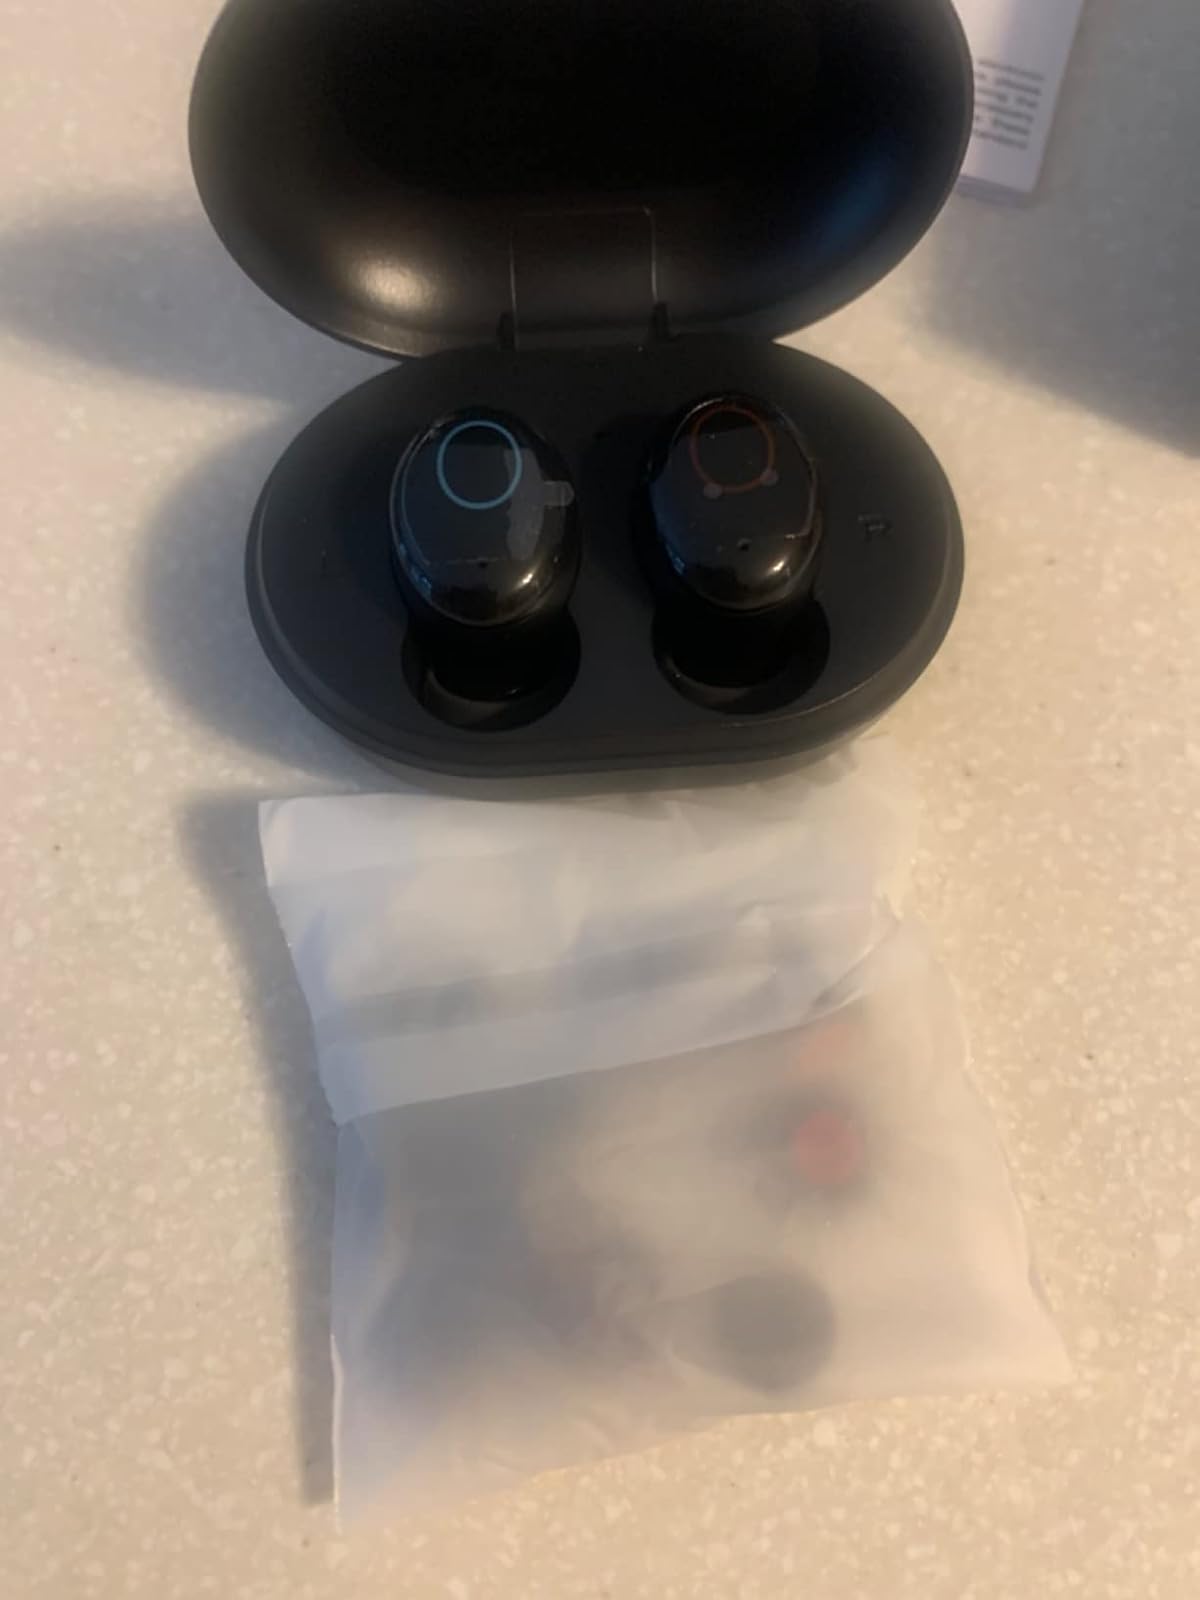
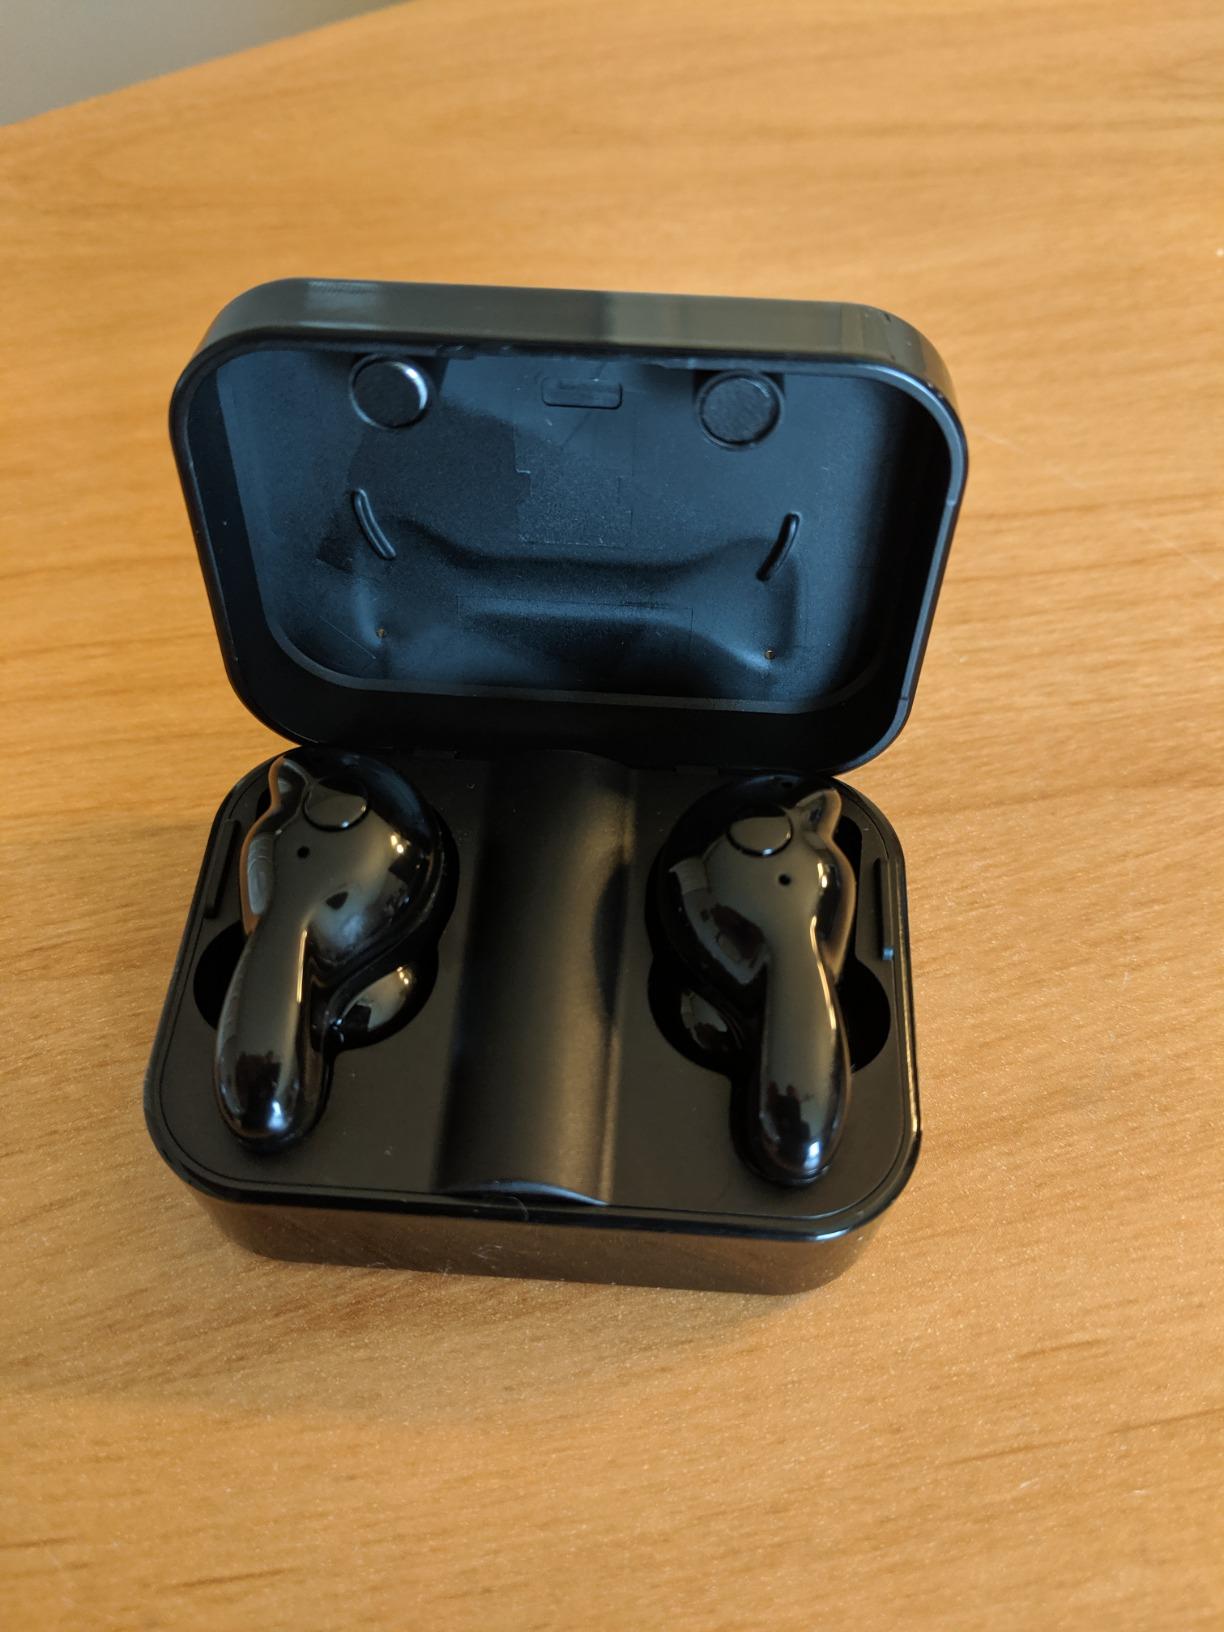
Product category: earbuds
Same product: no